Hayward Alker

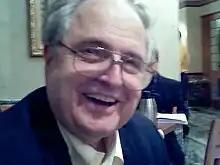
Professor Hayward Alker at the 2007 ISA Convention

Hayward R. Alker (1937 – 2007) was a professor of international relations at the University of Southern California School of International Relations, the Massachusetts Institute of Technology (MIT), and Yale University. Alker was also former president of the International Studies Association and John A. McCone Chair in International Security at the School of International Relations, University of Southern California. Dr. Alker specialized in research methods, core international relations theory, international politics, and security.